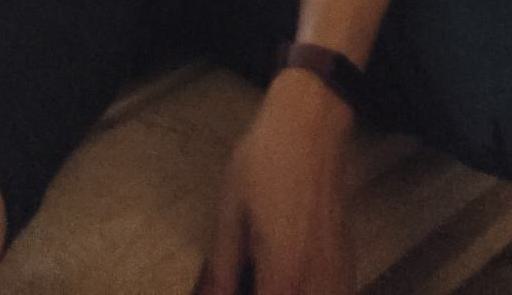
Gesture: no_gesture